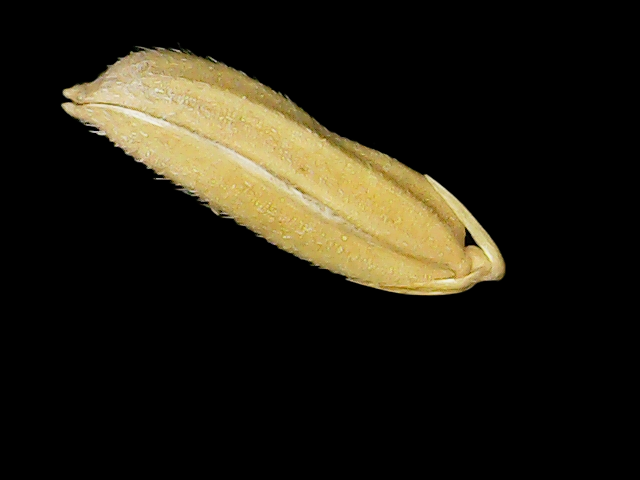
Rice variety: Binadhan21